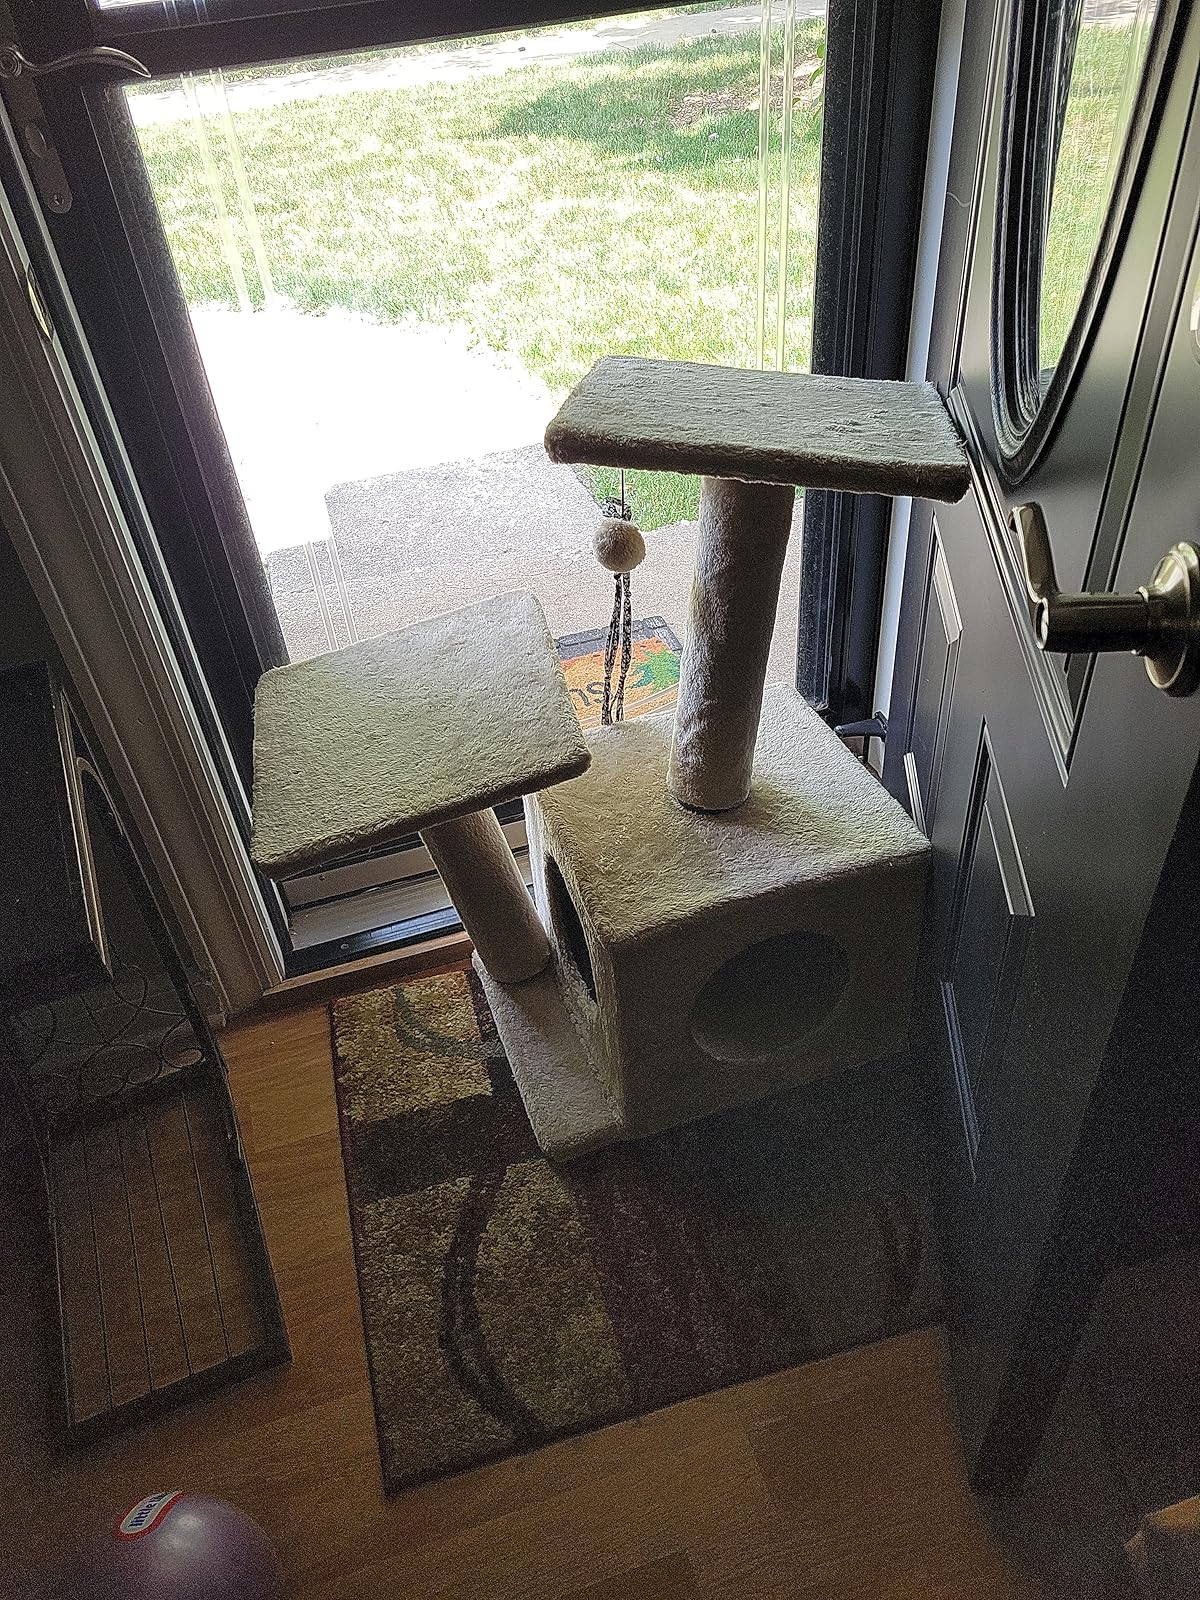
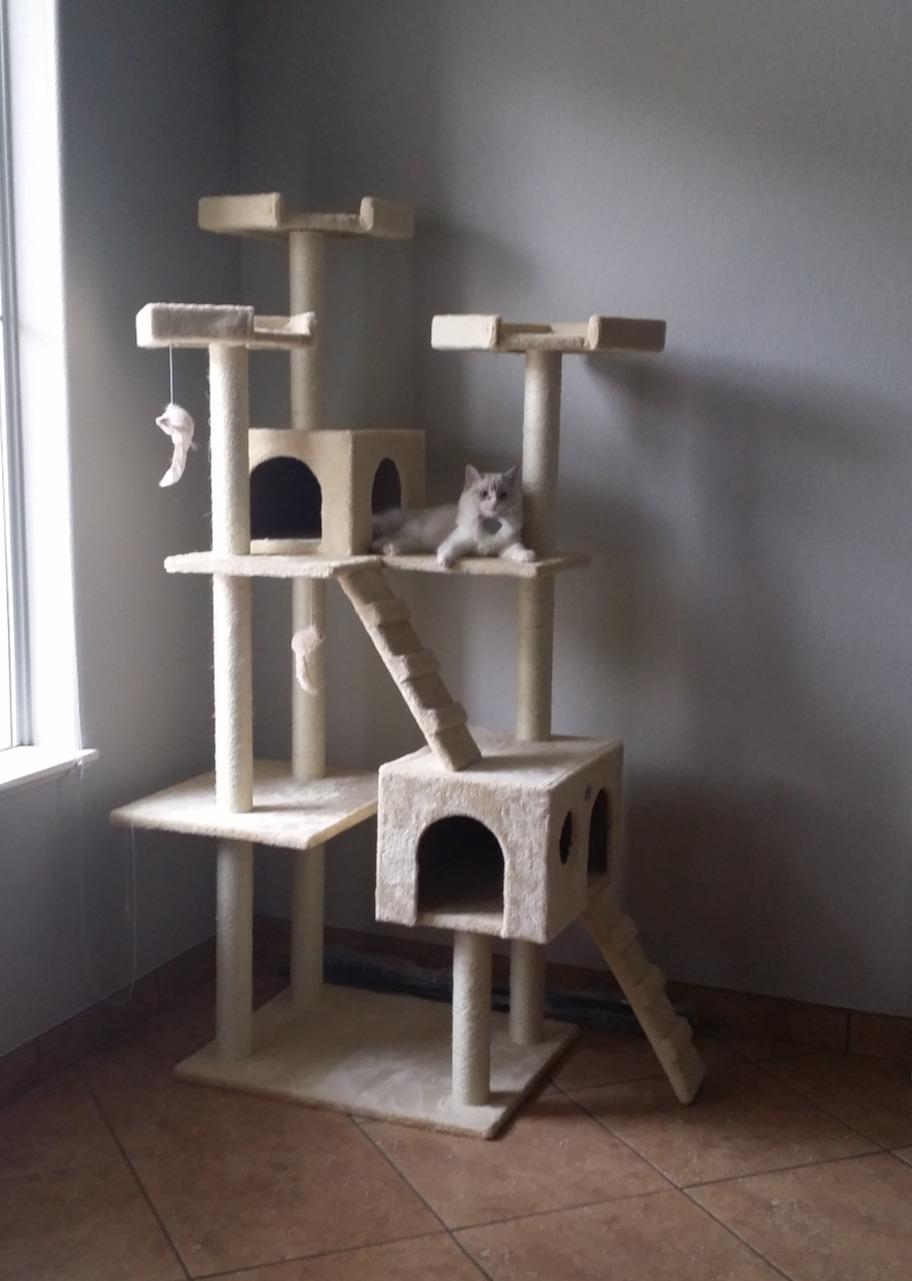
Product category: items_cat tree
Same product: no